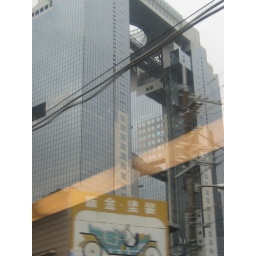
Umeda sky building in Osaka, seen from Haruka express.